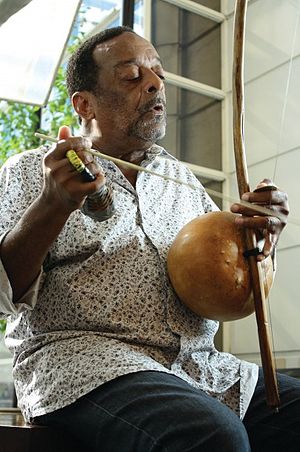
Naná Vasconcelos / Kort diskografi
Naná Vasconcelos, 2012
Naná Vasconcelos var en brasiliansk latinpercussionist, sanger og berimbauspiller.